My Love (2007 film)

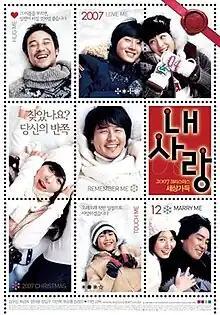
Theatrical release poster

My Love, also known as Love, First, is a 2007 South Korean film.